Mostaganem

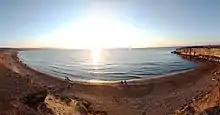
Sidi Lakhdar beach.

Mostaganem is a port city in and capital of Mostaganem province, in the northwest of Algeria. The city, founded in the 11th century lies on the Gulf of Arzew, Mediterranean Sea and is 72 km ENE of Oran. It is considered as the second-largest city in the country's northwest, after Oran, and as Algeria's fourth-largest port city with its 406.190 inhabitants as of the 2019 census.